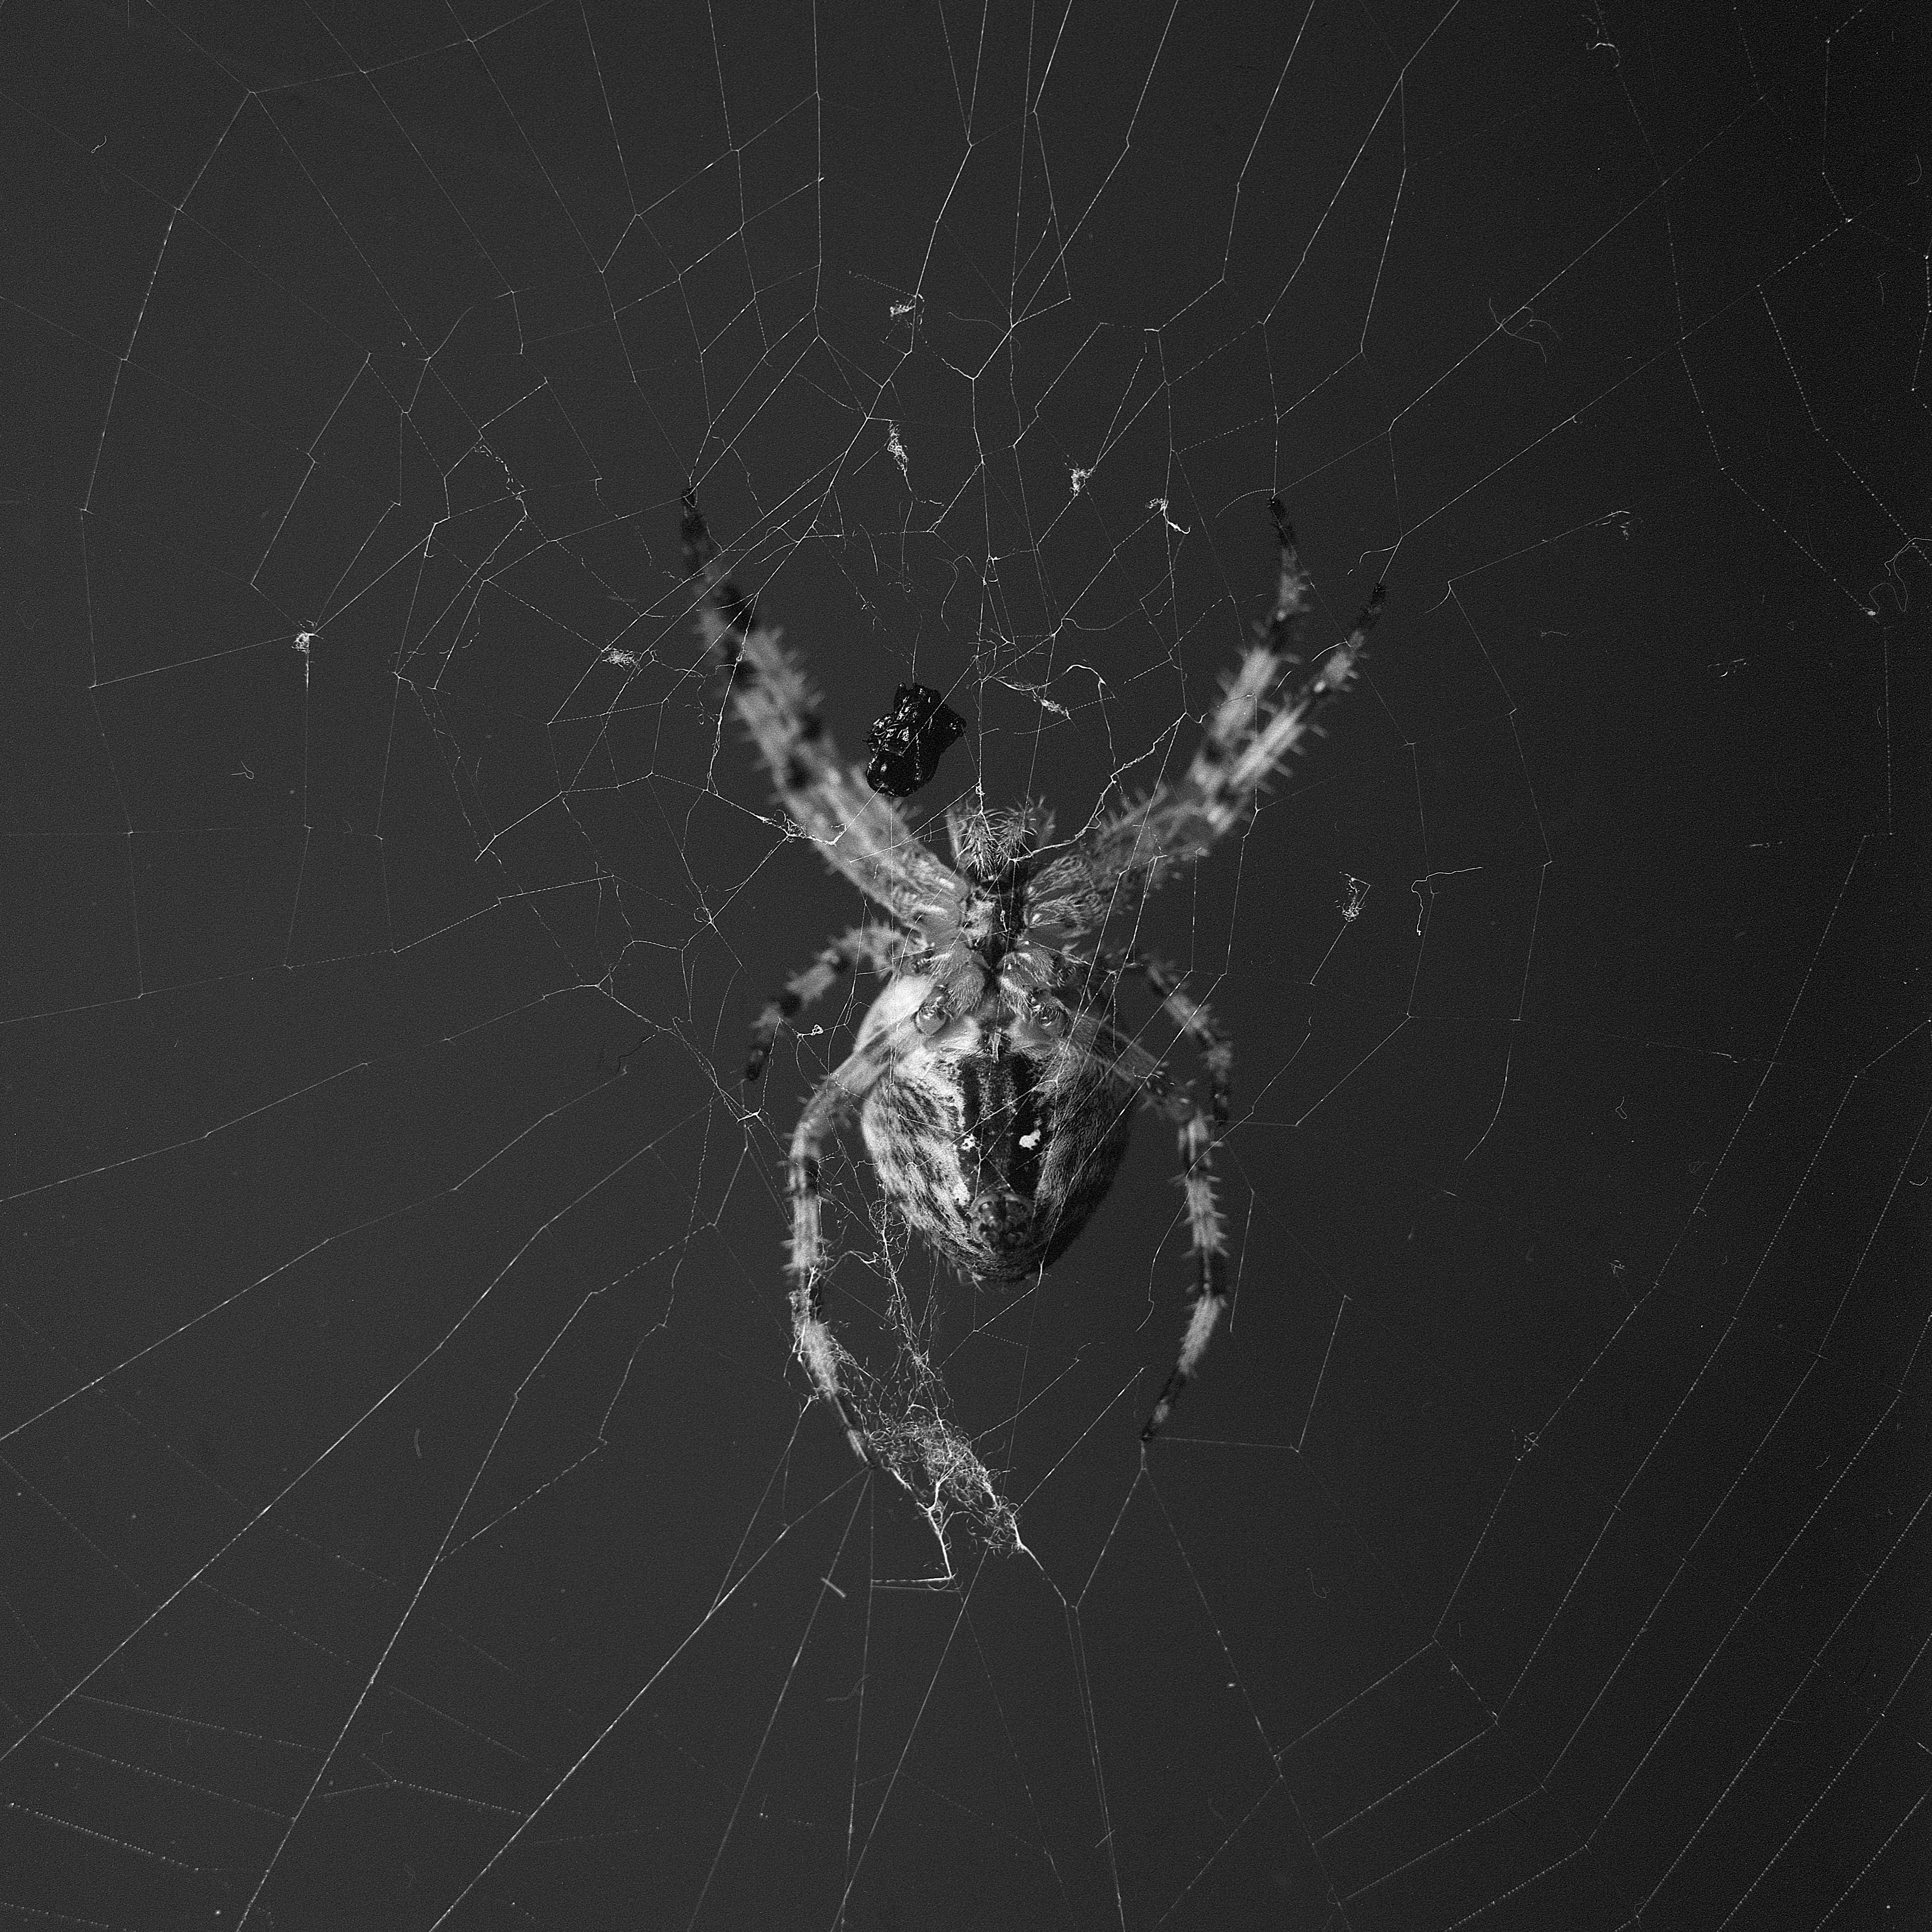
nature, wing, black and white, web, insect, macro, black, monochrome, material, invertebrate, spider web, spider, fear, symmetry, arachnid, crossed, creepy, silk, orbweaver, arthropod, arachnophobia, weaving, monochrome photography